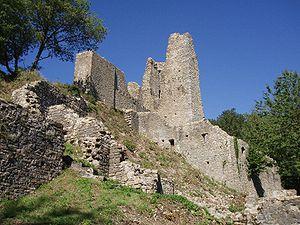
Cette liste présente les biens culturels d'importance nationale dans le canton d'Argovie. Cette liste correspond à l'édition 2009 de l'Inventaire Suisse des biens culturels d'importance nationale pour le canton d'Argovie. Il est trié par commune et inclus : 175 bâtiments séparés, 11 collections et 56 sites archéologiques.
Le château de Schenkenberg est un château fort aujourd'hui en ruine, situé sur le territoire de la commune argovienne de Thalheim, en Suisse.